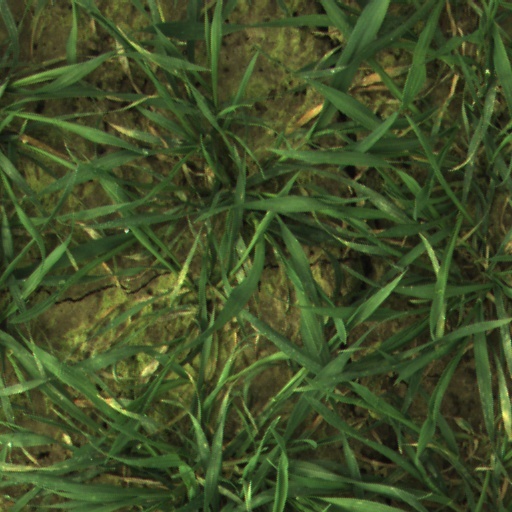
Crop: wheat